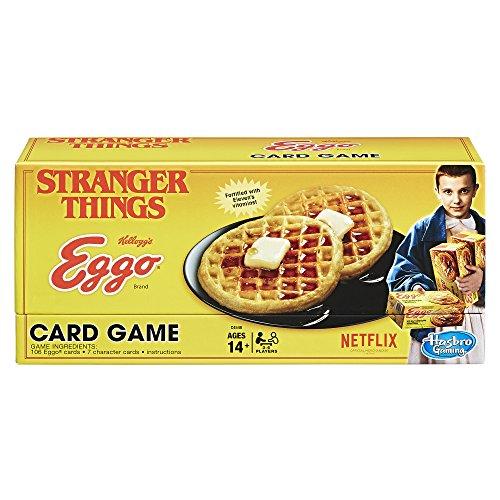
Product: Stranger Things Eggo Card Game
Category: Toys & Games | Games & Accessories | Card Games
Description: Escape from the Upside Down and get rid of all Eggo cards.
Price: $16.98
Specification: ProductDimensions:2.5x9.2x4.1inches|ItemWeight:3.2ounces|ShippingWeight:3.2ounces(Viewshippingratesandpolicies)|ASIN:B076PQ8DTF|Itemmodelnumber:B076PQ8DTF|Manufacturerrecommendedage:14yearsandup